Wood Badge

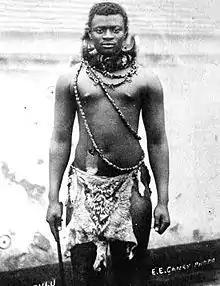
King Dinuzulu, wearing what is possibly the necklace from which the original Wood Badge beads came

Early Wood Badge beads came from a necklace that Baden-Powell claimed to have taken from a deserted Zulu mountain stronghold while on a failed military campaign to capture Dinizulu in Zululand (now part of South Africa). Such necklaces of beads made from acacia, known as "iziQu" in Zulu, were presented to brave warrior leaders. In 1919, Baden-Powell threaded beads from the necklace he had taken onto leather thong he claimed had been given to him by an elderly South African in Mafeking and called it the "Wood Badge".